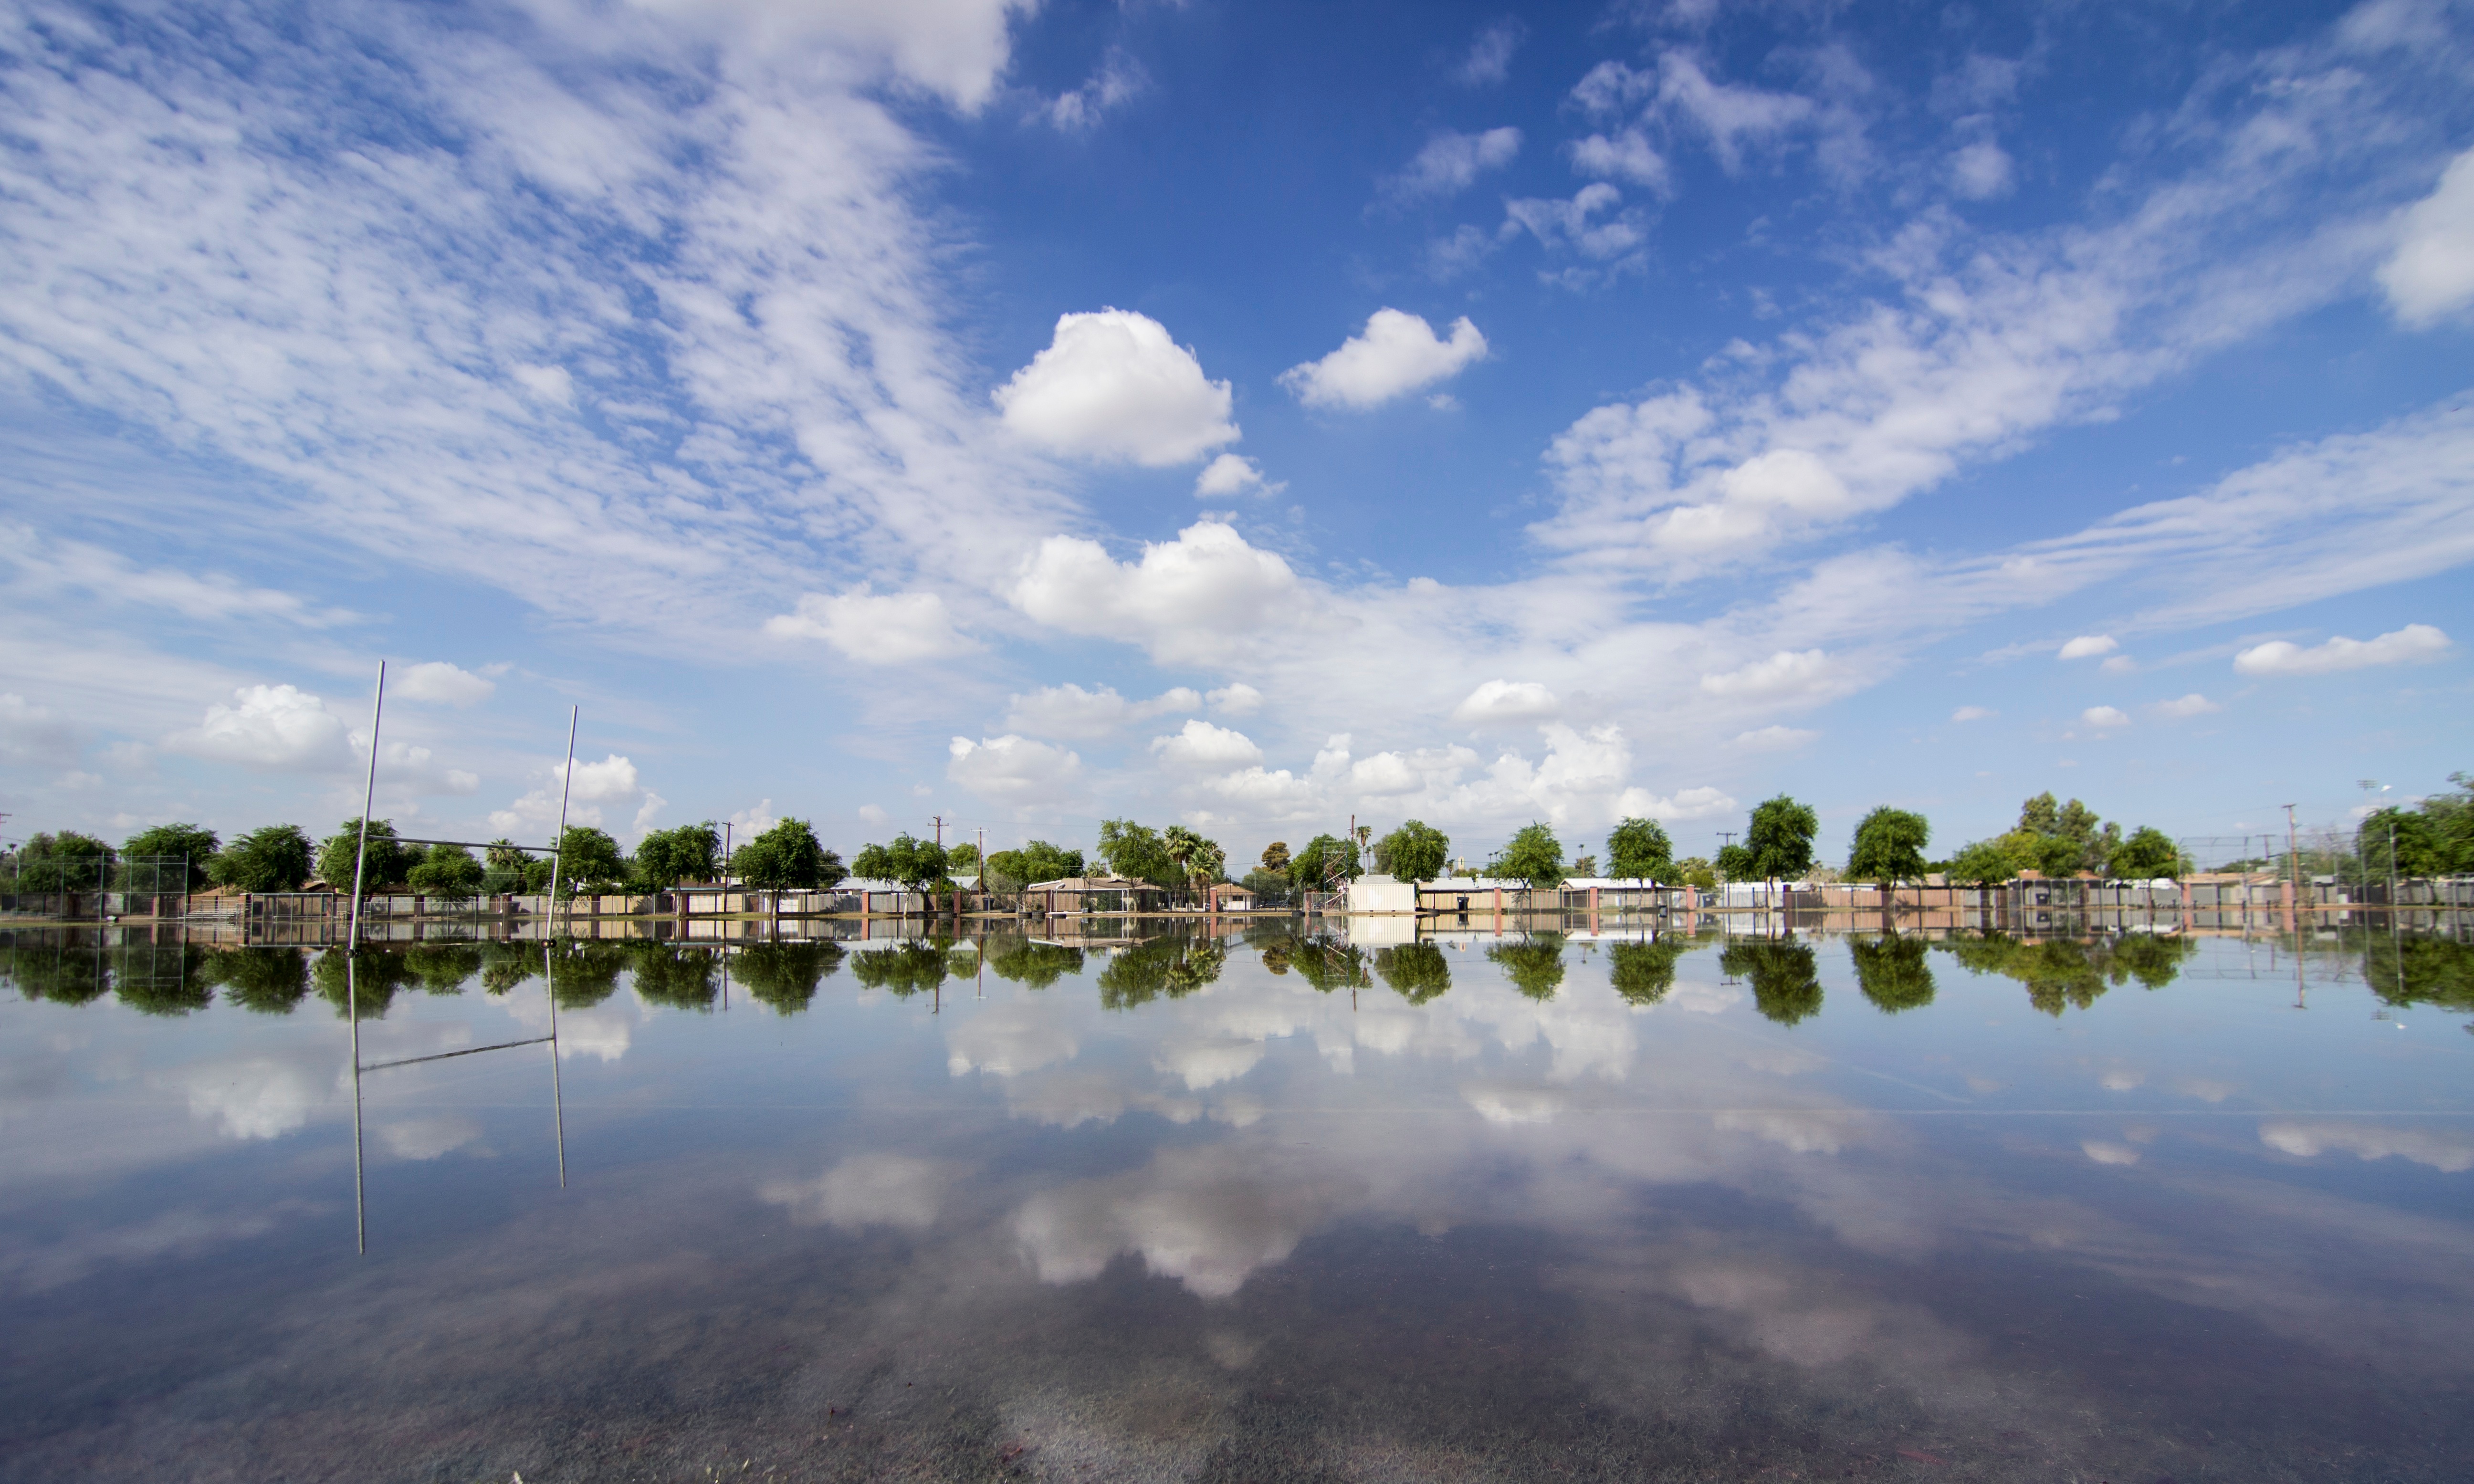
landscape, sea, tree, water, nature, grass, horizon, cloud, sky, sunlight, morning, lake, river, dusk, reflection, reservoir, wetland, meteorological phenomenon, atmospheric phenomenon